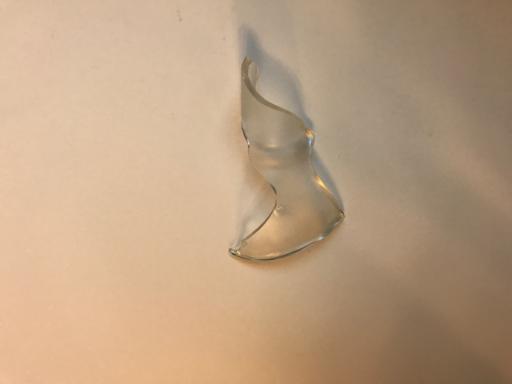
Waste category: glass